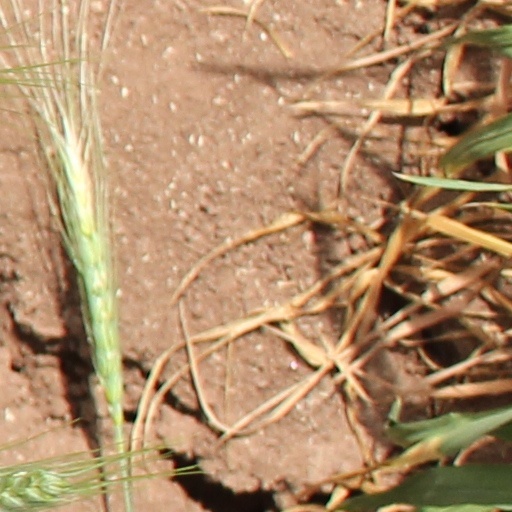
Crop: wheat